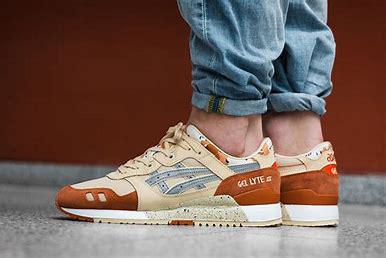
Brand: Asics
Model: Gel Lyte 3